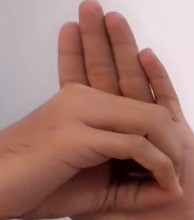
ASL sign: 0